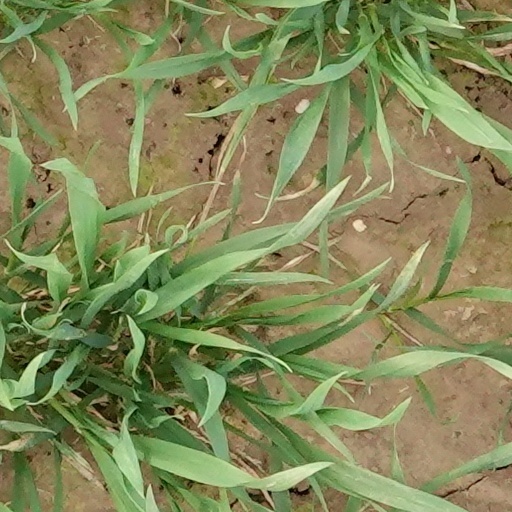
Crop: wheat